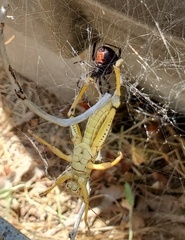
Species: Lactrodectus_hesperus